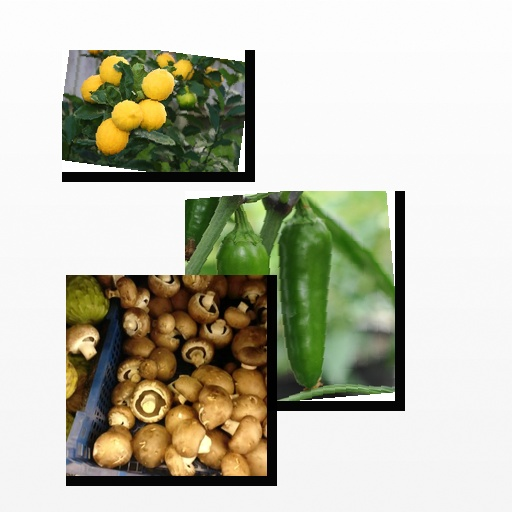
Food items: jalapeno, lemon, mushroom